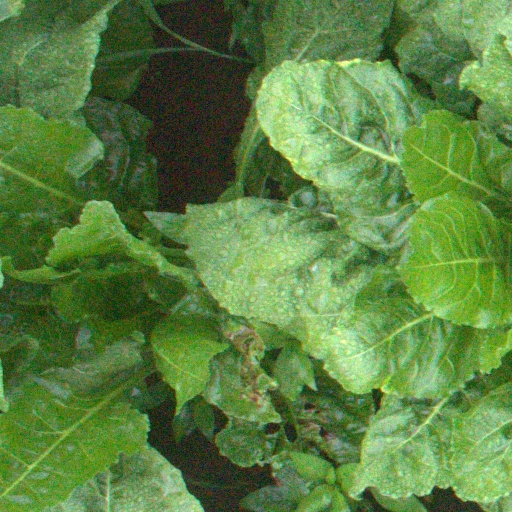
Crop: sugar beet